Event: Nepal Earthquake
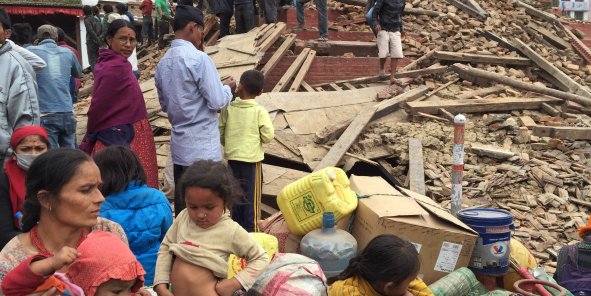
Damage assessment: damage